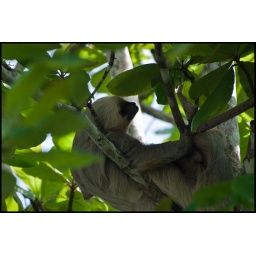
Just having a doze in a tree by the beach